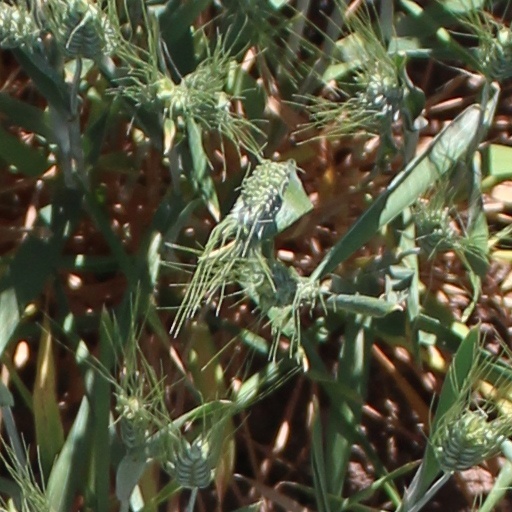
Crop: wheat